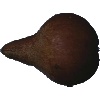
Label: Pear Kaiser 1